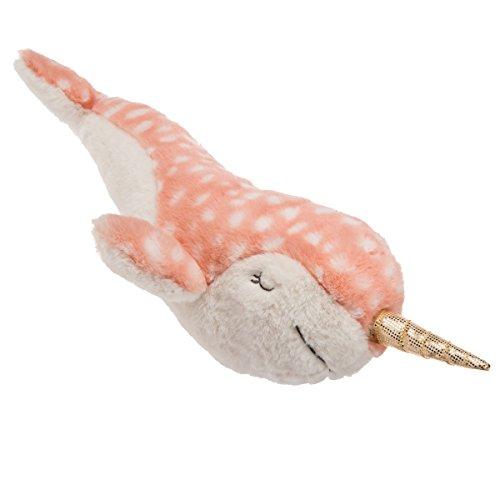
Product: Mary Meyer FabFuzz Natalie Narwhal Soft Toy Friend
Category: Toys & Games | Stuffed Animals & Plush Toys | Stuffed Animals & Teddy Bears
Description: FabFuzz NATALIE Narwhal is a unicorn of the sea with blush pink fabric speckled in white and a white face and tummy.
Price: $17.80
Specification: ProductDimensions:14x7x6inches|ItemWeight:5.6ounces|ShippingWeight:5.6ounces(Viewshippingratesandpolicies)|DomesticShipping:ItemcanbeshippedwithinU.S.|InternationalShipping:ThisitemcanbeshippedtoselectcountriesoutsideoftheU.S.LearnMore|ASIN:B0794LJCLF|Itemmodelnumber:55740|Manufacturerrecommendedage:1month-17years